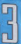
Number: 3